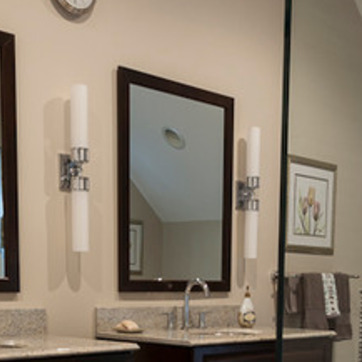
Material: mirror